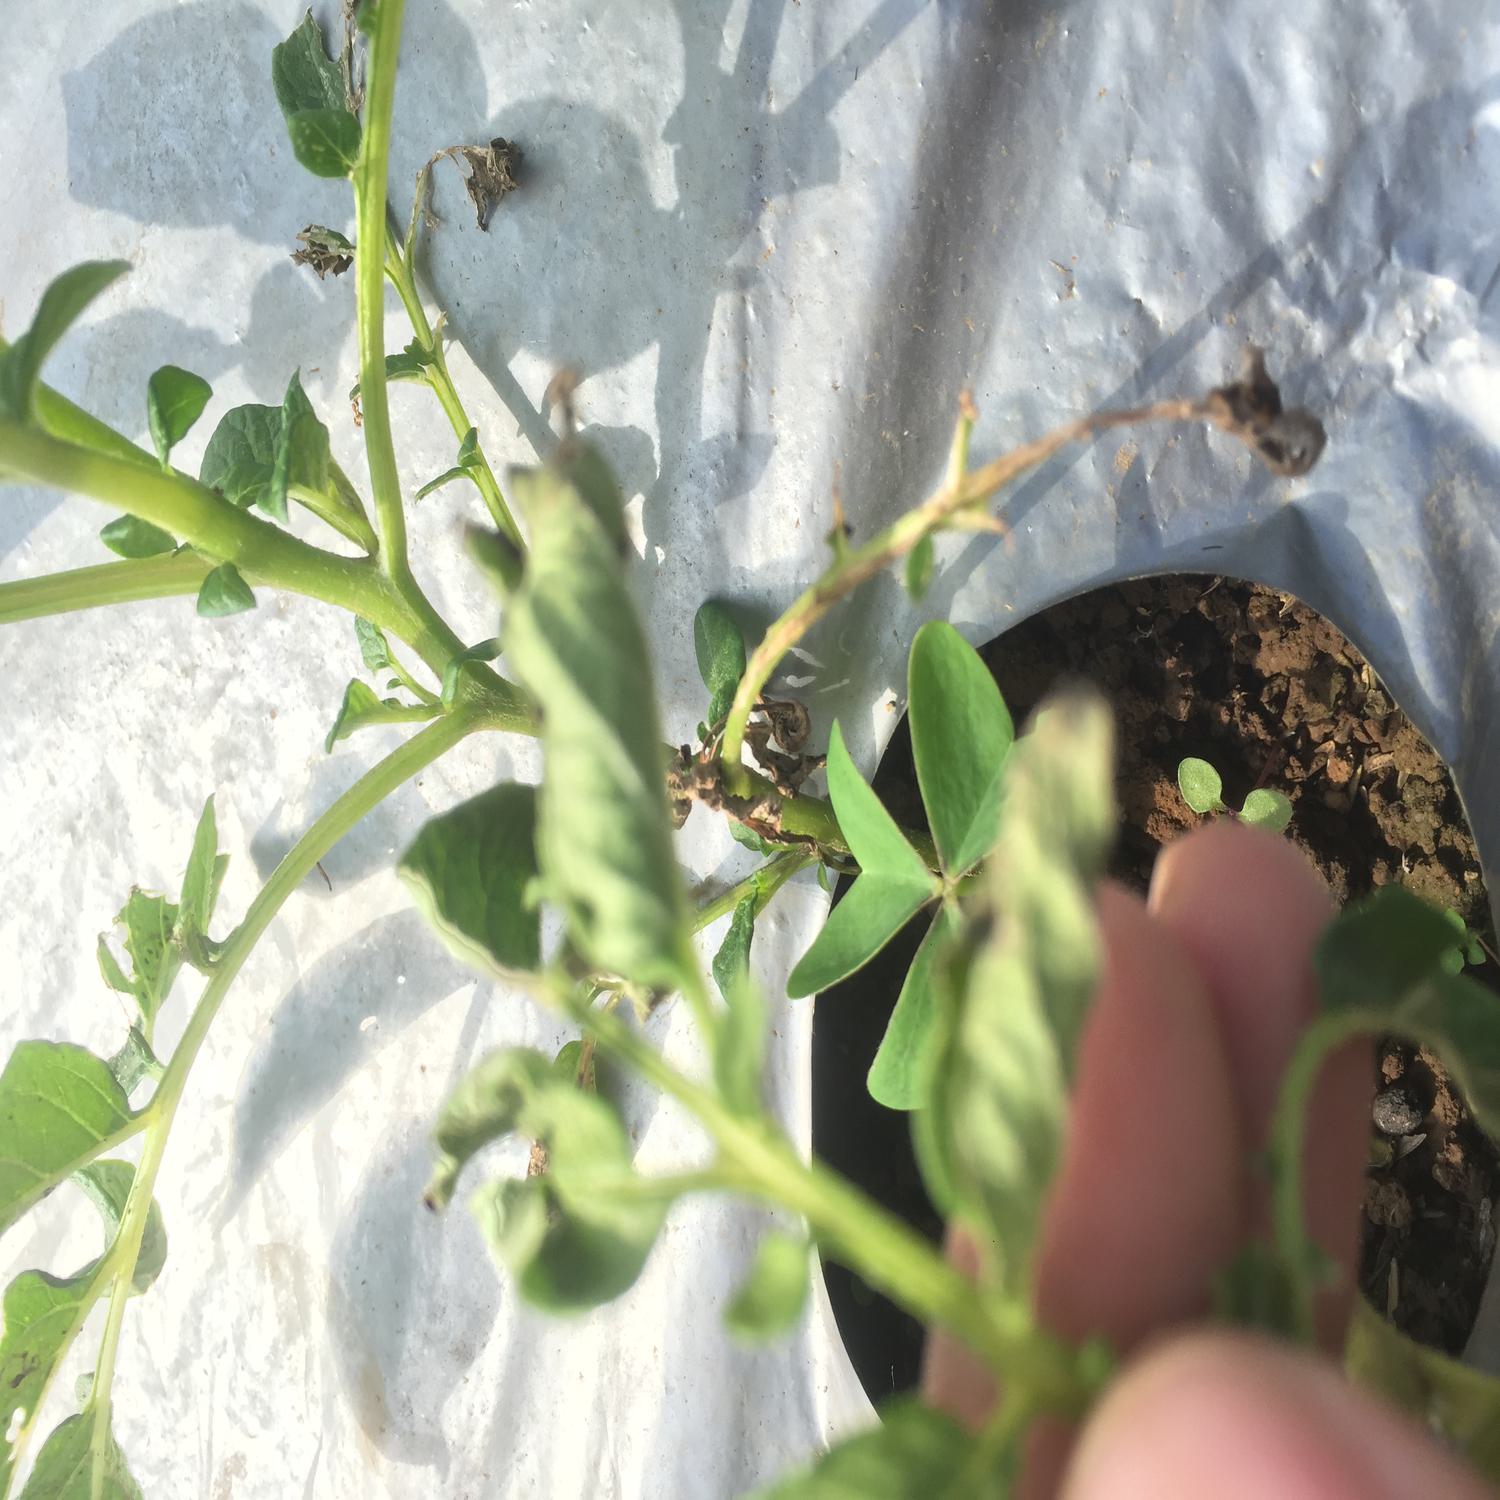
Label: Bacteria